Piotr Drzewiecki (mayor)

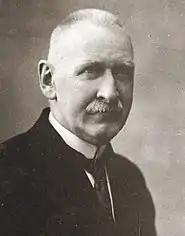
Piotr Drzewiecki

Piotr Drzewiecki (29 May 1865, Warsaw – 8 December 1943, Berlin) was the mayor of Warsaw, also known as the President of Warsaw, from 1918 to 1921. An engineer and social activist, he was also an organizer of the civil defense of Warsaw in 1920 against the invasion by the Red Army. As mayor of Warsaw during the struggle of women's suffrage in Poland in 1918, he promised that service in the city administrative posts would become open to women beginning January 1, 1918.